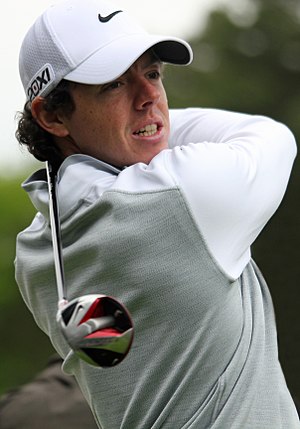
Rory McIlroy
Rory McIlroy er en nordirsk golfspiller, der står noteret for 13 Europa Tour- og 14 PGA Tour-sejre gennem sin professionelle karriere. McIlroy vandt den 19. juni 2011 sin første Major da han sluttede som nummer et i US Open. McIlroys er tidligere sluttet som nummer tre ved både US Open og US PGA Championship. Han vandt i 2014 både British Open og PGA Championship.